All Power Labs

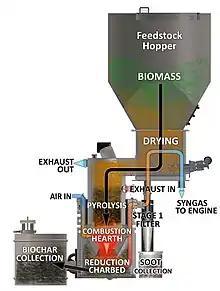
Material and Process Flows in a GEK Gasifier

Biomass gasification uses high temperatures in a low-oxygen environment to convert woody feedstocks into a Syngas fuel composed predominantly of flammable hydrogen (H2) and carbon monoxide (CO) gases. When waste biomass is used as the feedstock and the biochar byproduct is sequestered, such as when used as a soil amendment, the operation results in Negative carbon dioxide emission. APL's gasifiers can use a variety of lignocellulosic biomass (woody biomass) such as wood chips, nut shells, and other agricultural bi-products as feedstock, at the rate of approximately 1 kg/kWh.